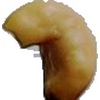
Label: caju_seed